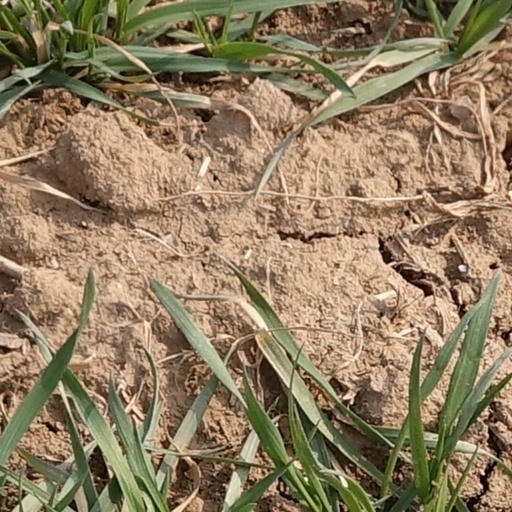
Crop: wheat